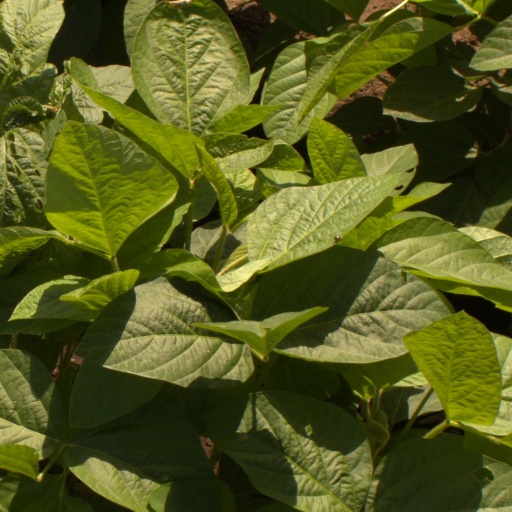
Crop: soybean